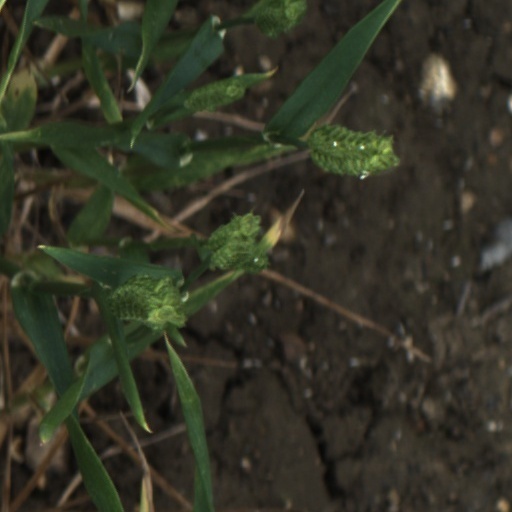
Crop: wheat